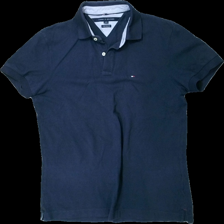
View: front
Type: T-shirt
Category: Men
Brand: Not in the list
Brand text on label: Tommy hilfiger
Colors: Blue
Material: 100% Cotton
Cut: Regular
Size: L
Season: All
Price range: 50-100
Recommended usage: Reuse
Description: blue t-shirt with collar
Comment: washed out